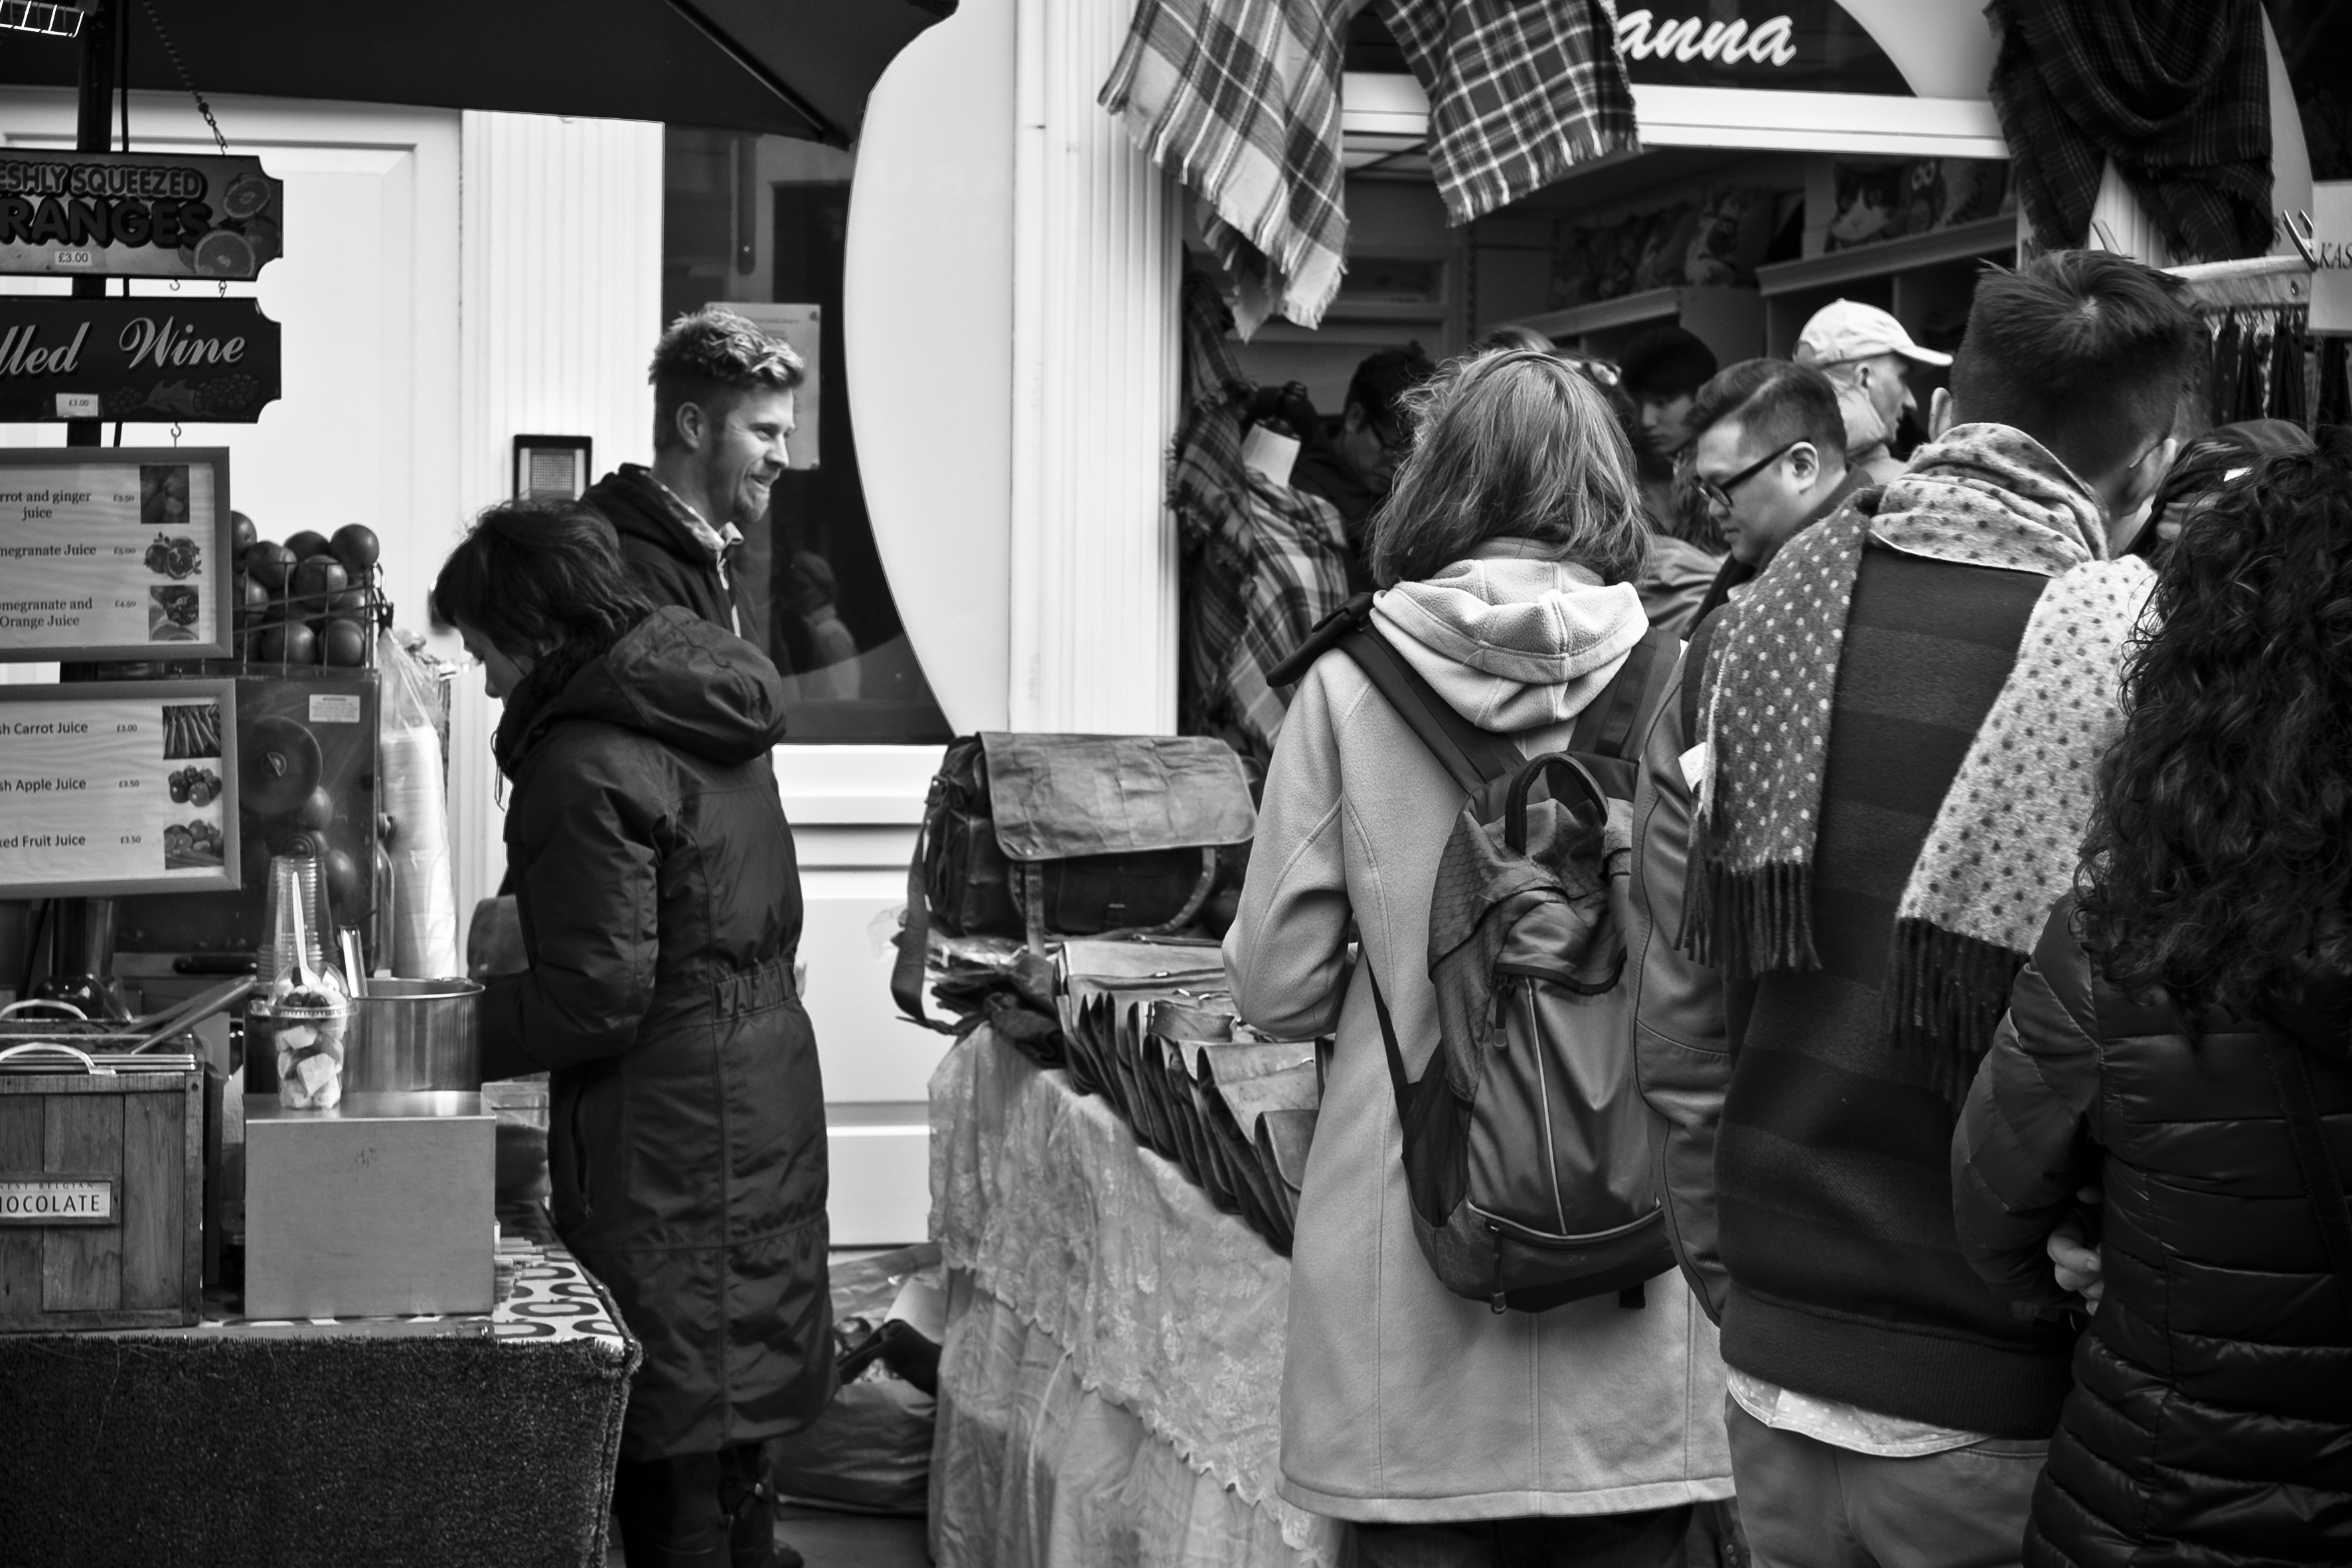
black and white, people, road, street, urban, crowd, travel, fujifilm, market, black, monochrome, uk, england, bw, blackandwhite, blackwhite, london, infrastructure, ngc, photograph, noiretblanc, fuji, fujixt1, fujix, nottinghill, monochrome photography